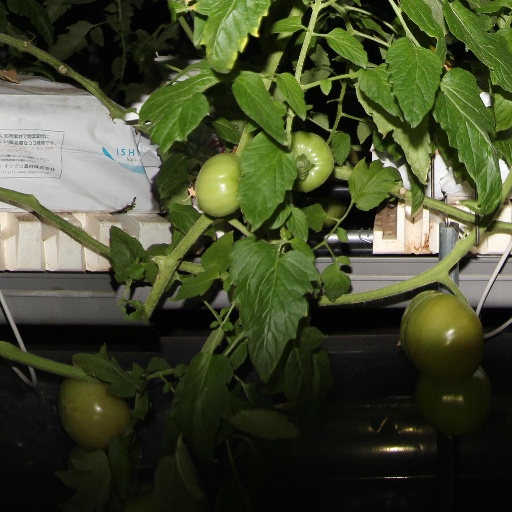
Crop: tomato